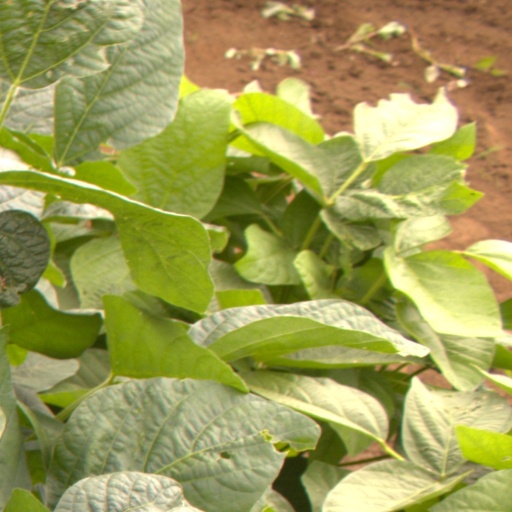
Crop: soybean